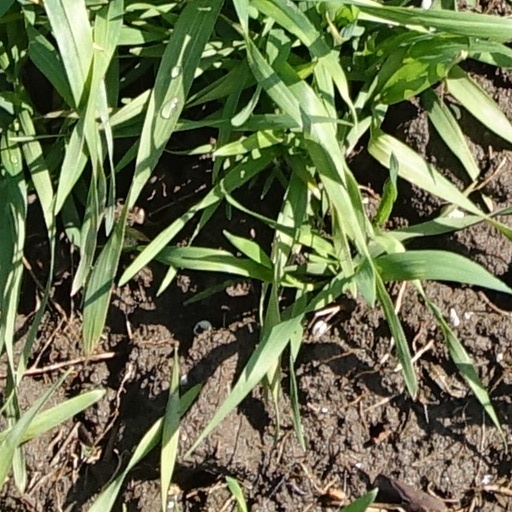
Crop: wheat